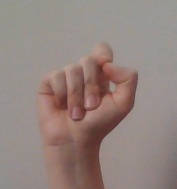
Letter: fa